Jane Muskie

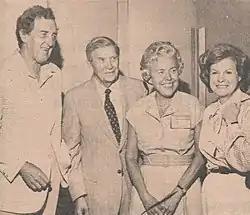
Edmund Muskie, Terry Sanford, Margaret Rose Sanford and Jane Muskie in 1980

When Muskie's husband ran for president in 1972, William Loeb III published the "Canuck letter" in the "Manchester Union Leader"; a letter reportedly forged by Donald Segretti and Ken W. Clawson that falsely accused Senator Muskie of being prejudiced against Americans of French-Canadian descent. Loeb also called into the question the character of Jane Muskie, accusing her of telling dirty jokes and smoking cigarettes, and using colorful language during his campaign, per an interview reprinted from the "Wall Street Journal" and "Newsweek". During the interview, she had referred to liquor as "booze", called her husband "Big Daddy", and suggested telling "dirty jokes" to pass the time.